Jack Sheppard

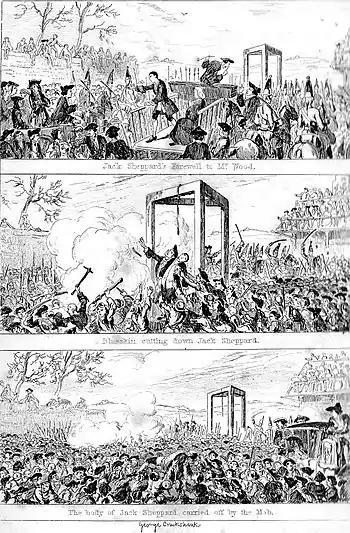
"The Last Scene" engraved by George Cruikshank in 1839 to illustrate William Harrison Ainsworth's serialised novel, "Jack Sheppard". The captions read: "Jack Sheppard's Farewell to Mr Wood", "Blueskin cutting down Jack Sheppard", and "The body of Jack Sheppard carried off by the mob".

There was a spectacular public reaction to Sheppard's deeds, which were cited favourably as an example in newspapers. Pamphlets, broadsheets, and ballads were all devoted to his amazing experiences, real and fictional, and his story was adapted for the stage almost immediately. "Harlequin Sheppard", a pantomime by one John Thurmond (subtitled "A night scene in grotesque characters"), opened at the Theatre Royal, Drury Lane, on Saturday 28 November, only two weeks after Sheppard's hanging. In a famous contemporary sermon, a London preacher drew on Sheppard's popular escapes as a way of holding his congregation's attention: